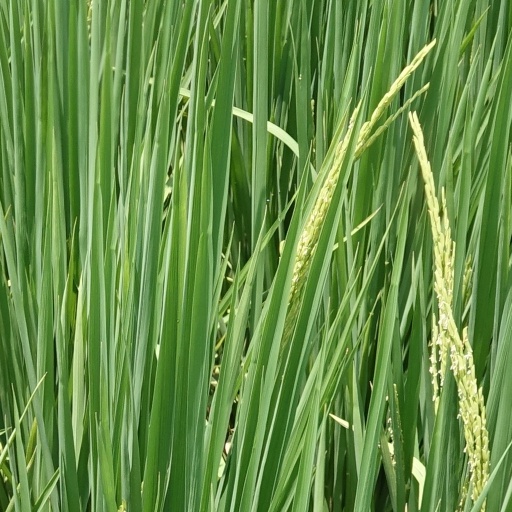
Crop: rice